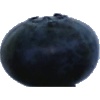
Label: Blueberry 1